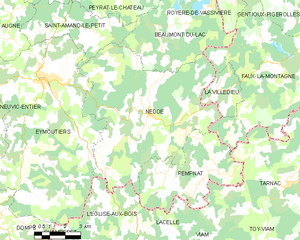
Carte des communes françaises Nedde